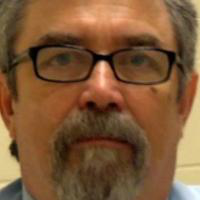
Age group: age 41-55